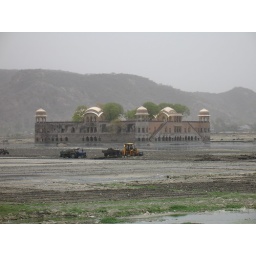
100 years ago it was lake around the castle